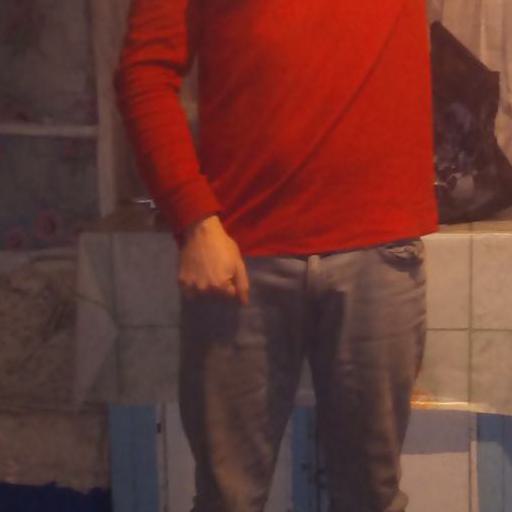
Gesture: no_gesture